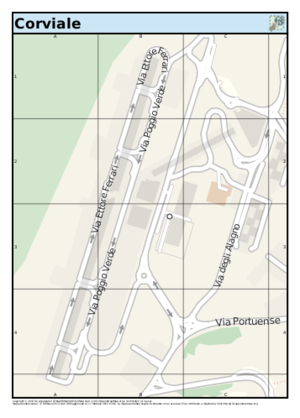
Plan du quartier du Corviale, à Rome